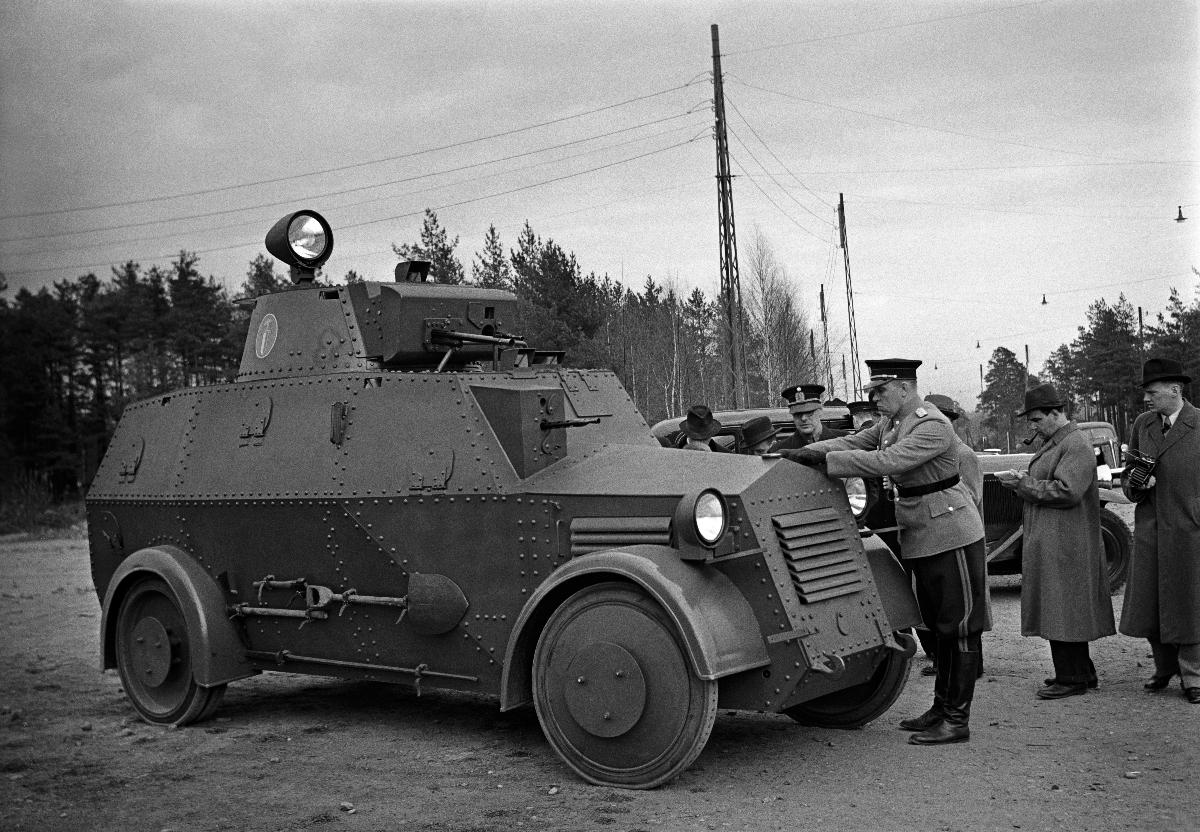
Poliisin panssariauto
Polisens pansarbil; Armoured car of the Police
sisällön kuvaus: Poliisin uusi panssariauto esittelyssä Helsingissä 5.5.1938. content description: The armoured car of the Police is ipresented in Helsinki 5.5.1938. innehållsbeskrivning: Polisens pansarbil presenteras i Helsingfors 5.5.1938.
Kuvaaja: Sundström, Hugo, kuvaaja
Vuosi: 1938
Paikka: Suomi, Uusimaa, Helsinki
Aiheet: HBL; poliisi (organisaatiot); autot; poliisiajoneuvot; police (organisations); cars; police vehicles; police; police cars; armoured cars; polisen; bilar; polisfordon; polis; polisbilar; pansarbilar; pansar